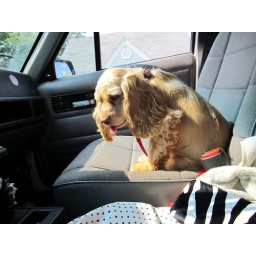
shes the best dog in a car